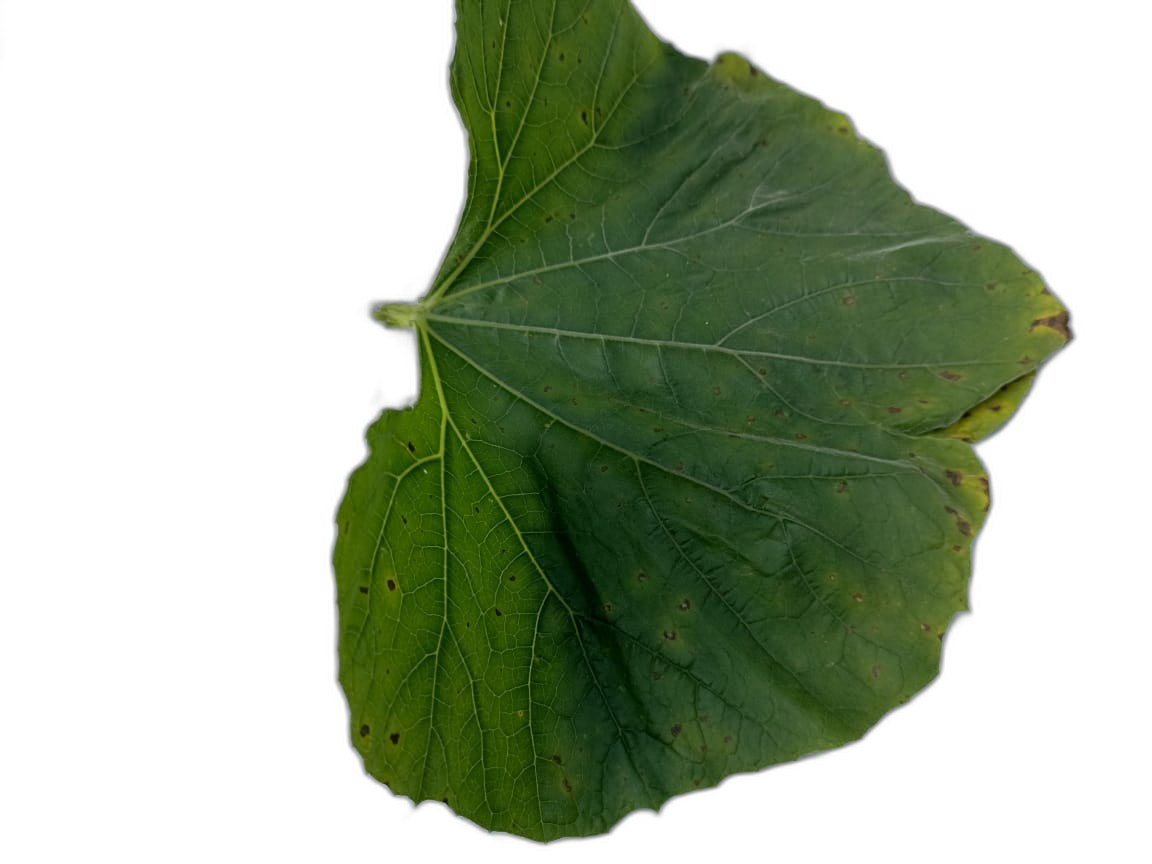
Crop: Bottle Gourd
Label: Alternaria_Leaf_Blight